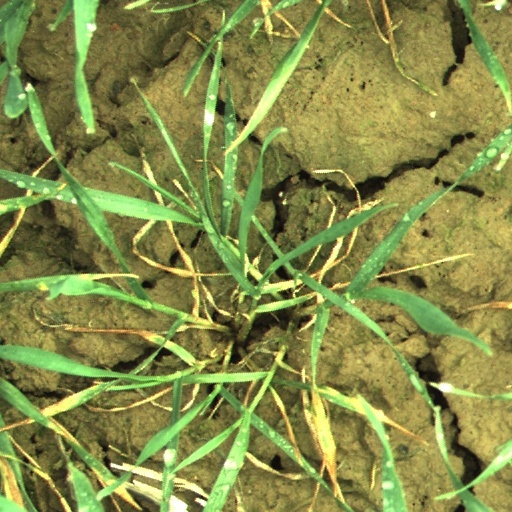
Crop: wheat